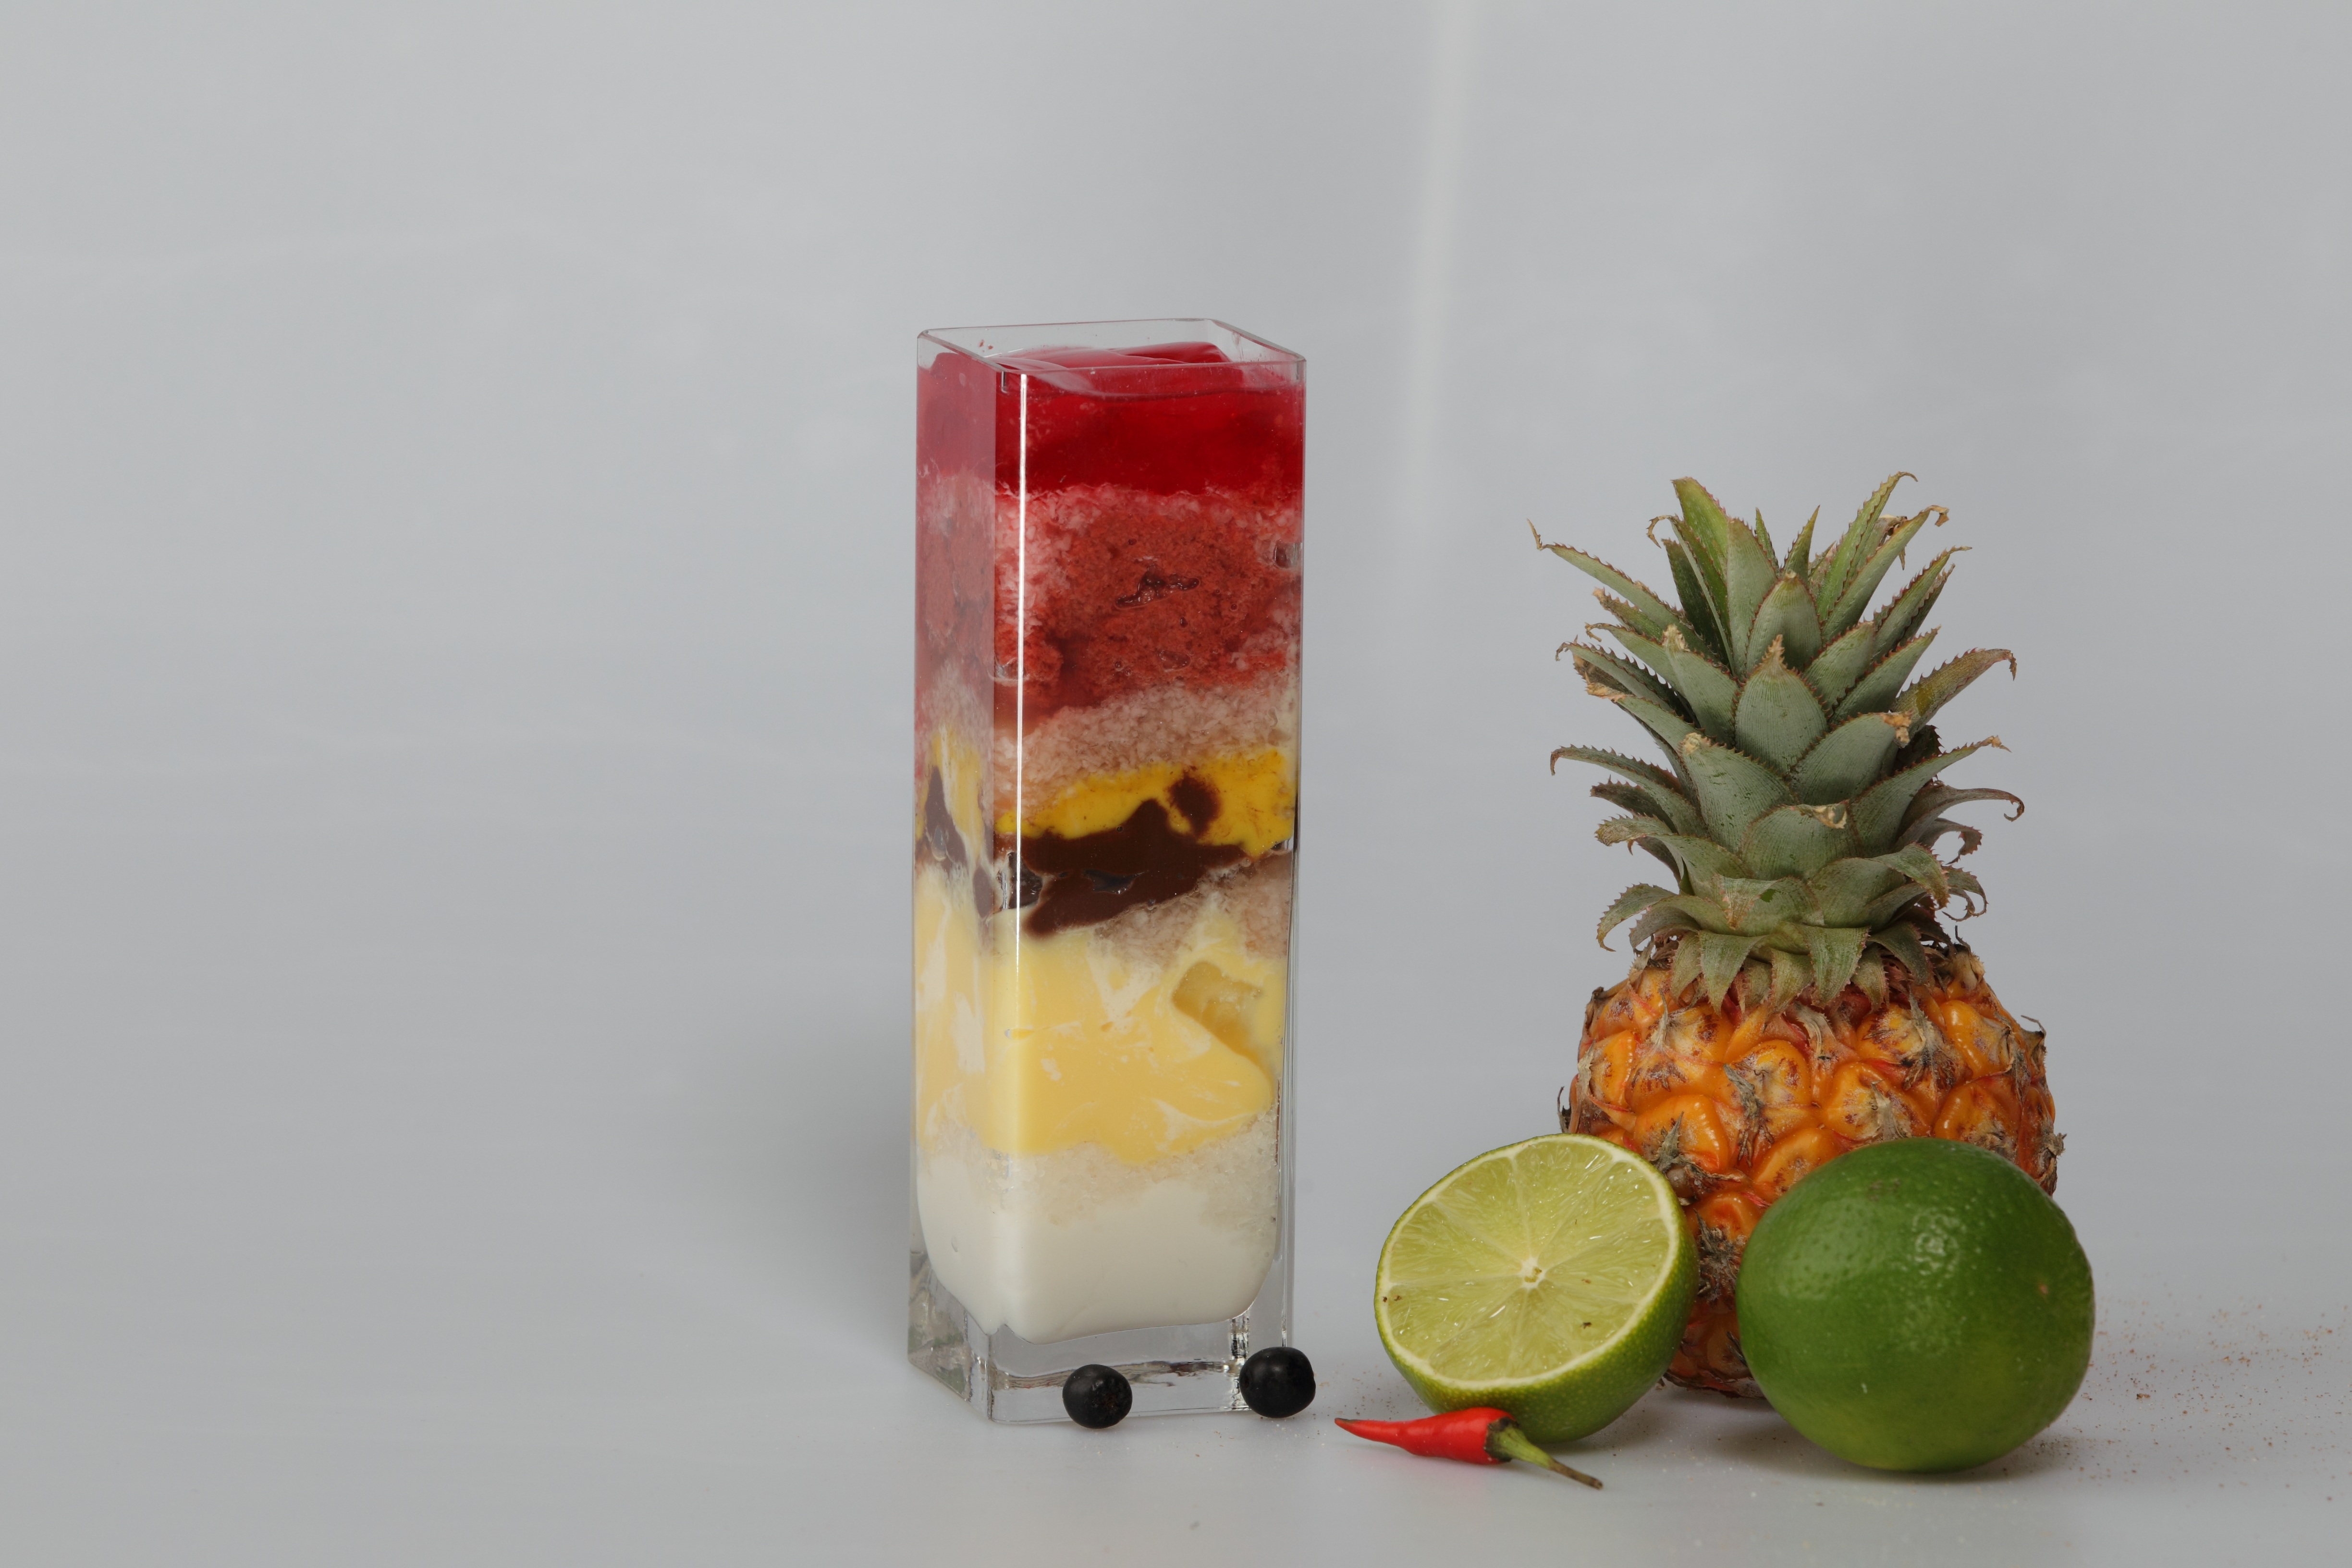
plant, fruit, glass, food, produce, drink, lighting, pineapple, cocktail, smoothie, juice, mix, flowering plant, land plant, distilled beverage